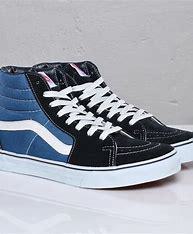
Brand: Vans
Model: SK8 Hi Skate